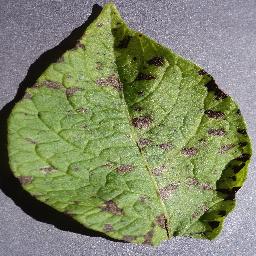
Etiqueta: Tizon_Temprano